Bulls Gap, Tennessee

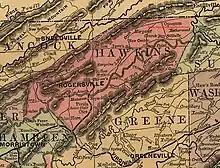
Bulls Gap after being renamed "Rogersville Junction," circa 1882

In November 1864, a small Civil War battle was fought here. The Battle of Bull's Gap was a Confederate victory, with John C. Breckinridge the victorious general.